Le Déserteur (song)

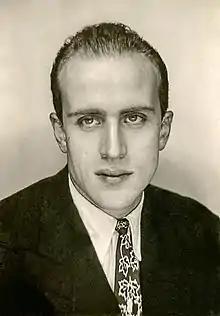
Writer and musician Boris Vian was a heavy critic of the French colonial wars of the 1950s. Due to the heavy criticism expressed in "Le Déserteur", French radio stations were not allowed to play it.

"Le Déserteur" ("The Deserter") is an anti-war song written by the French poet and musician Boris Vian. It was first performed on the day of the decisive French defeat in the First Indochina War on May 7, 1954. The song was sung by Marcel Mouloudji on that day in concert, and he recorded it a week later. Its sale and broadcast were however forbidden by the French national radio committee until 1962.